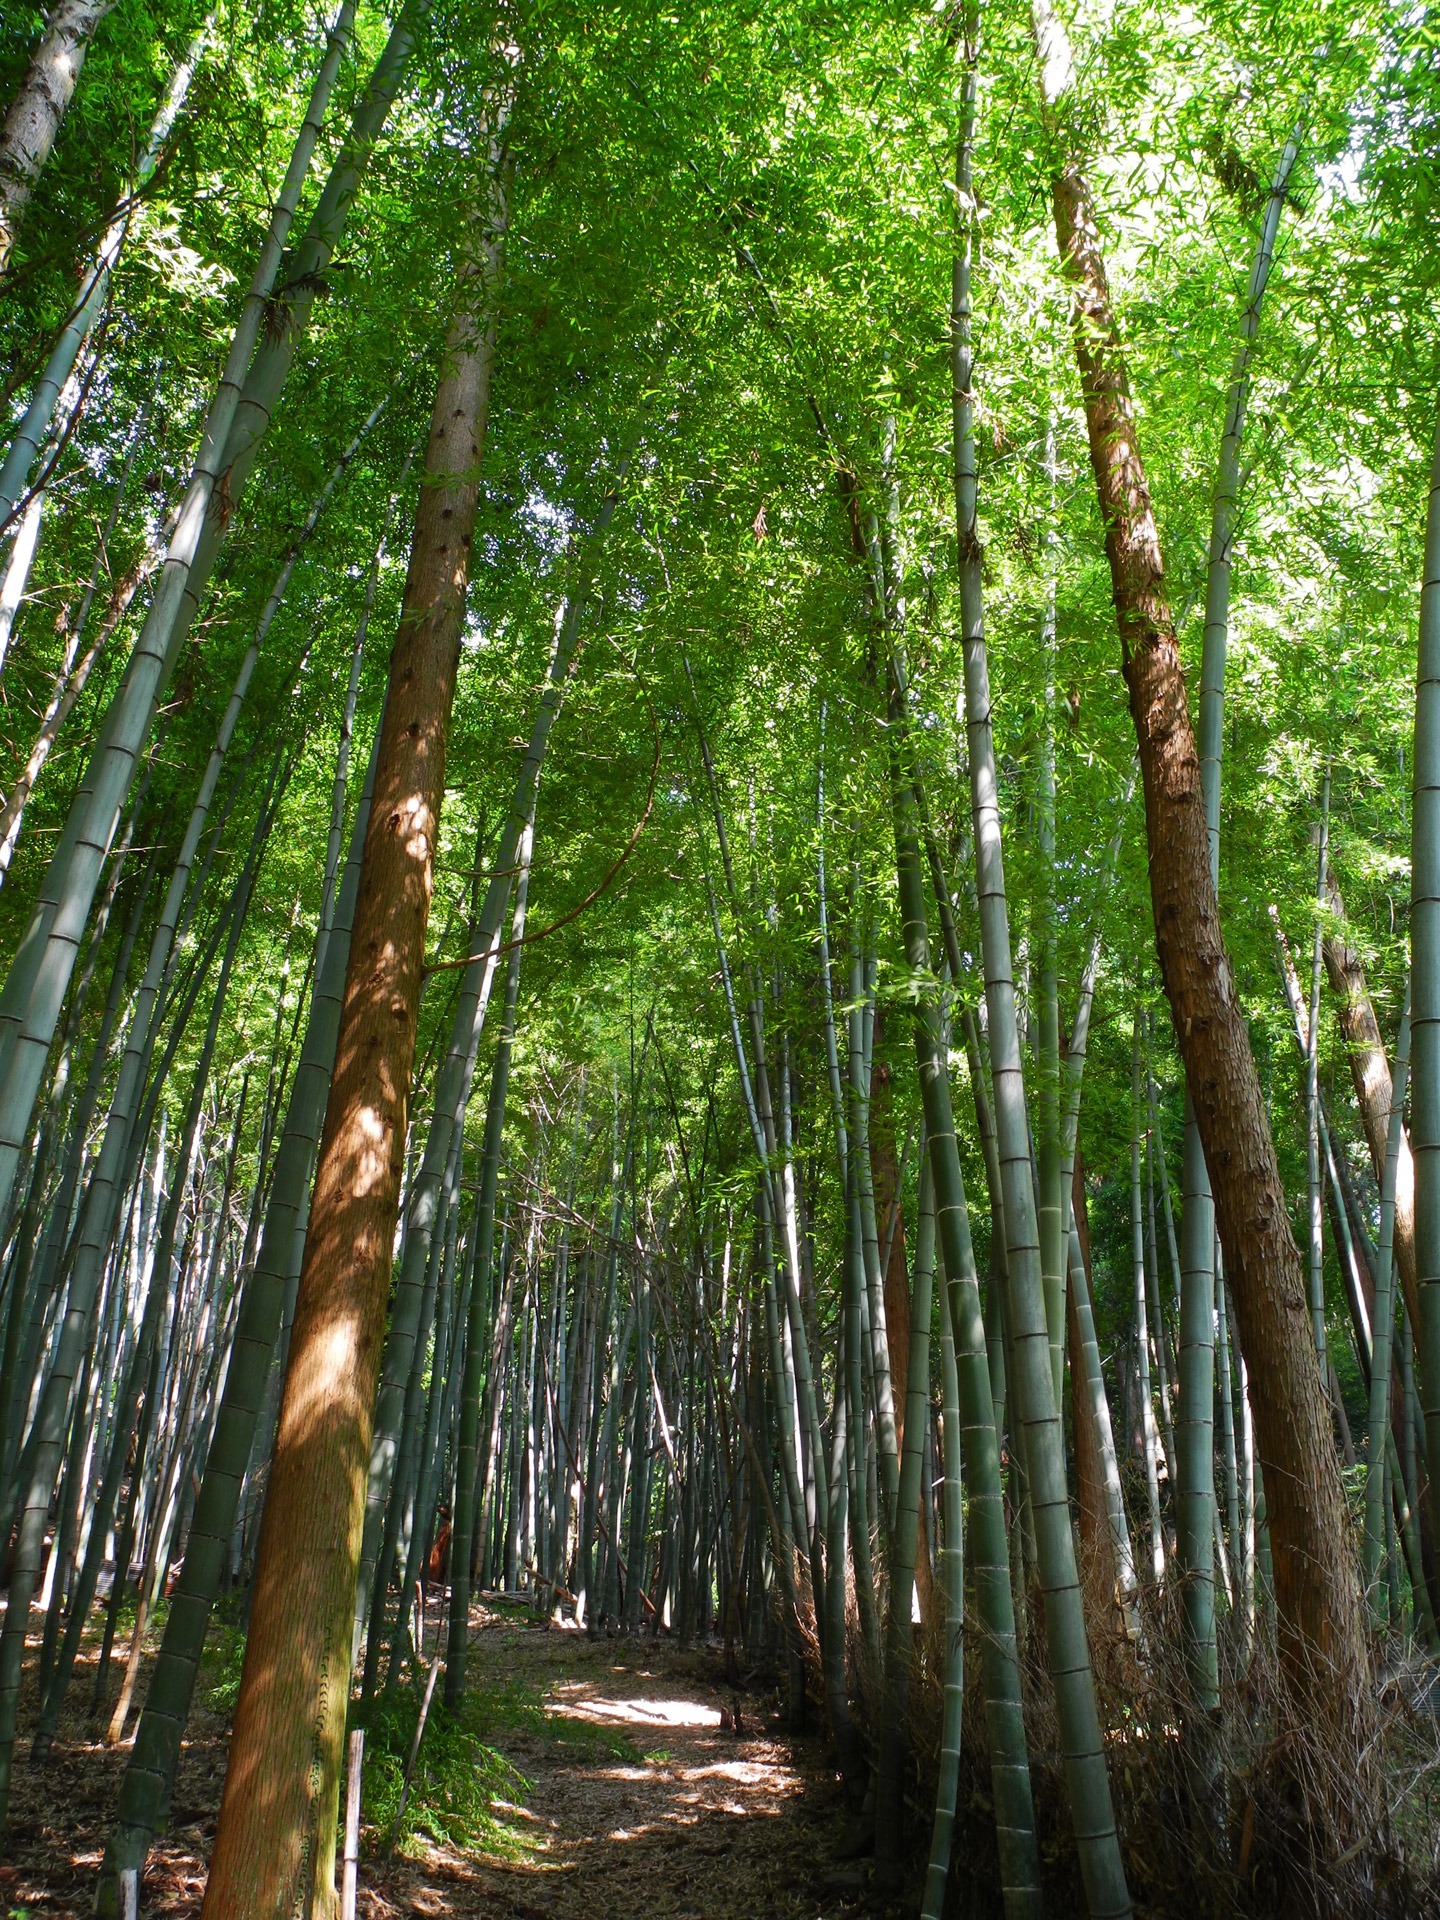
tree, nature, forest, wilderness, branch, plant, sunlight, trunk, environment, jungle, botany, agriculture, japan, leaves, outdoors, woods, vegetation, rainforest, branches, deciduous, grove, woodland, habitat, bamboo, ecosystem, organic, biome, old growth forest, gifu, natural environment, plant stem, woody plant, temperate broadleaf and mixed forest, temperate coniferous forest